Giant God Warrior Appears in Tokyo

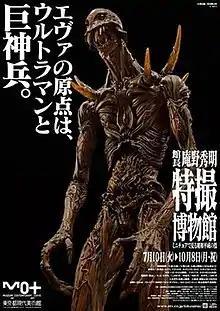
Film poster

is a 2012 Japanese "kaiju" short film directed by Shinji Higuchi. A live-action prequel and spin-off of Hayao Miyazaki's 1984 anime film "Nausicaä of the Valley of the Wind", the film is a co-production between Studio Ghibli, , and Khara, Inc. In the film, a woman from Tokyo recounts how her city was obliterated within hours by giant divine warriors.